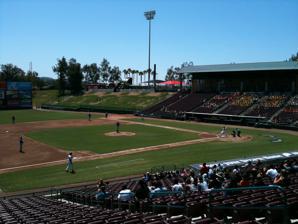
Building: Lake Elsinore Diamond
Country: United States of America
Year built: 1994
Stadium in California Lake Elsinore Diamond Storm Stadium Location 500 Diamond Drive Lake Elsinore, CA 92530 Coordinates 33°39′15″N 117°18′7″W / 33.65417°N 117.30194°W / 33.65417; -117.30194 Owner City of Lake Elsinore Operator Storm Entertainment Capacity 4,835 Field size Left Field – 330 ft Left-Center Power Alley – 425 ft Center Field – 400 ft Right-Center Power Alley – 386 ft Right Field – 310 ft Backstop – 50 ft Surface Tiffsport (Bermuda grass) Construction Broke ground October 1992 Opened April 15, 1994 Construction cost $ 24.3 million ($50 million in 2023 dollars ) Architect HNTB General contractor Peter M. Savello & Associates Inc. Tenants Lake Elsinore Storm ( CL ) (1994–present) Lake Elsinore Diamond , also referred to as Storm Stadium , is a ballpark in Lake Elsinore, California . It is the home of the Lake Elsinore Storm , a Minor League Baseball team in the California League . The field at the stadium is named Pete Lehr Field . History It was built in 1994 and has a capacity of over 8,000 people with 6,066 permanent seats. That capacity was later reduced to 4,835 during renovations undertaken after the 2017 season which exchanged seating for an expansion of the left field deck area. The original $8 million construction estimate in 1992, however, ballooned to more than $22 million by the time of its completion. Other uses The company that currently manages the site is Storm Entertainment, a newly developed entity of Storm Baseball. When baseball is not in season, the field is used for a number of other purposes including concerts, boxing matches, and local high school graduations, all of which can utilize temporary seating to increase the capacity to 14,000. This stadium also has a yearly event for Halloween, the "Field of Screams". In December 2017, the park hosted the Stadium Super Trucks racing series' World Championship Finals. To create the course, approximately 150,000 square feet of dirt was brought in. The series returned to the Diamond for its 2018 season opener, while the 2020 edition was canceled due to the COVID-19 pandemic . Diamond Tap Room The Diamond Tap Room is the name of the enclosed restaurant and patio in the left field corner. The restaurant has a full menu and is open to the public during all home games. The venue can host various events including birthdays, weddings, etc. It can hold up to 300 guests has several full menus for one's choosing. Dimensions Right field is 310 feet away from home plate, with center field at a distance of 400 feet and left field at a distance of 330 feet. The deepest part of the park is the left center power alley at 425 feet. The grass used is Tiffsport, a hybrid Bermuda grass , which is overseeded with ryegrass for the winter. See also Lake Elsinore Storm Lake Elsinore, California San Diego Padres Riverside County, California Minor league baseball Farm team References